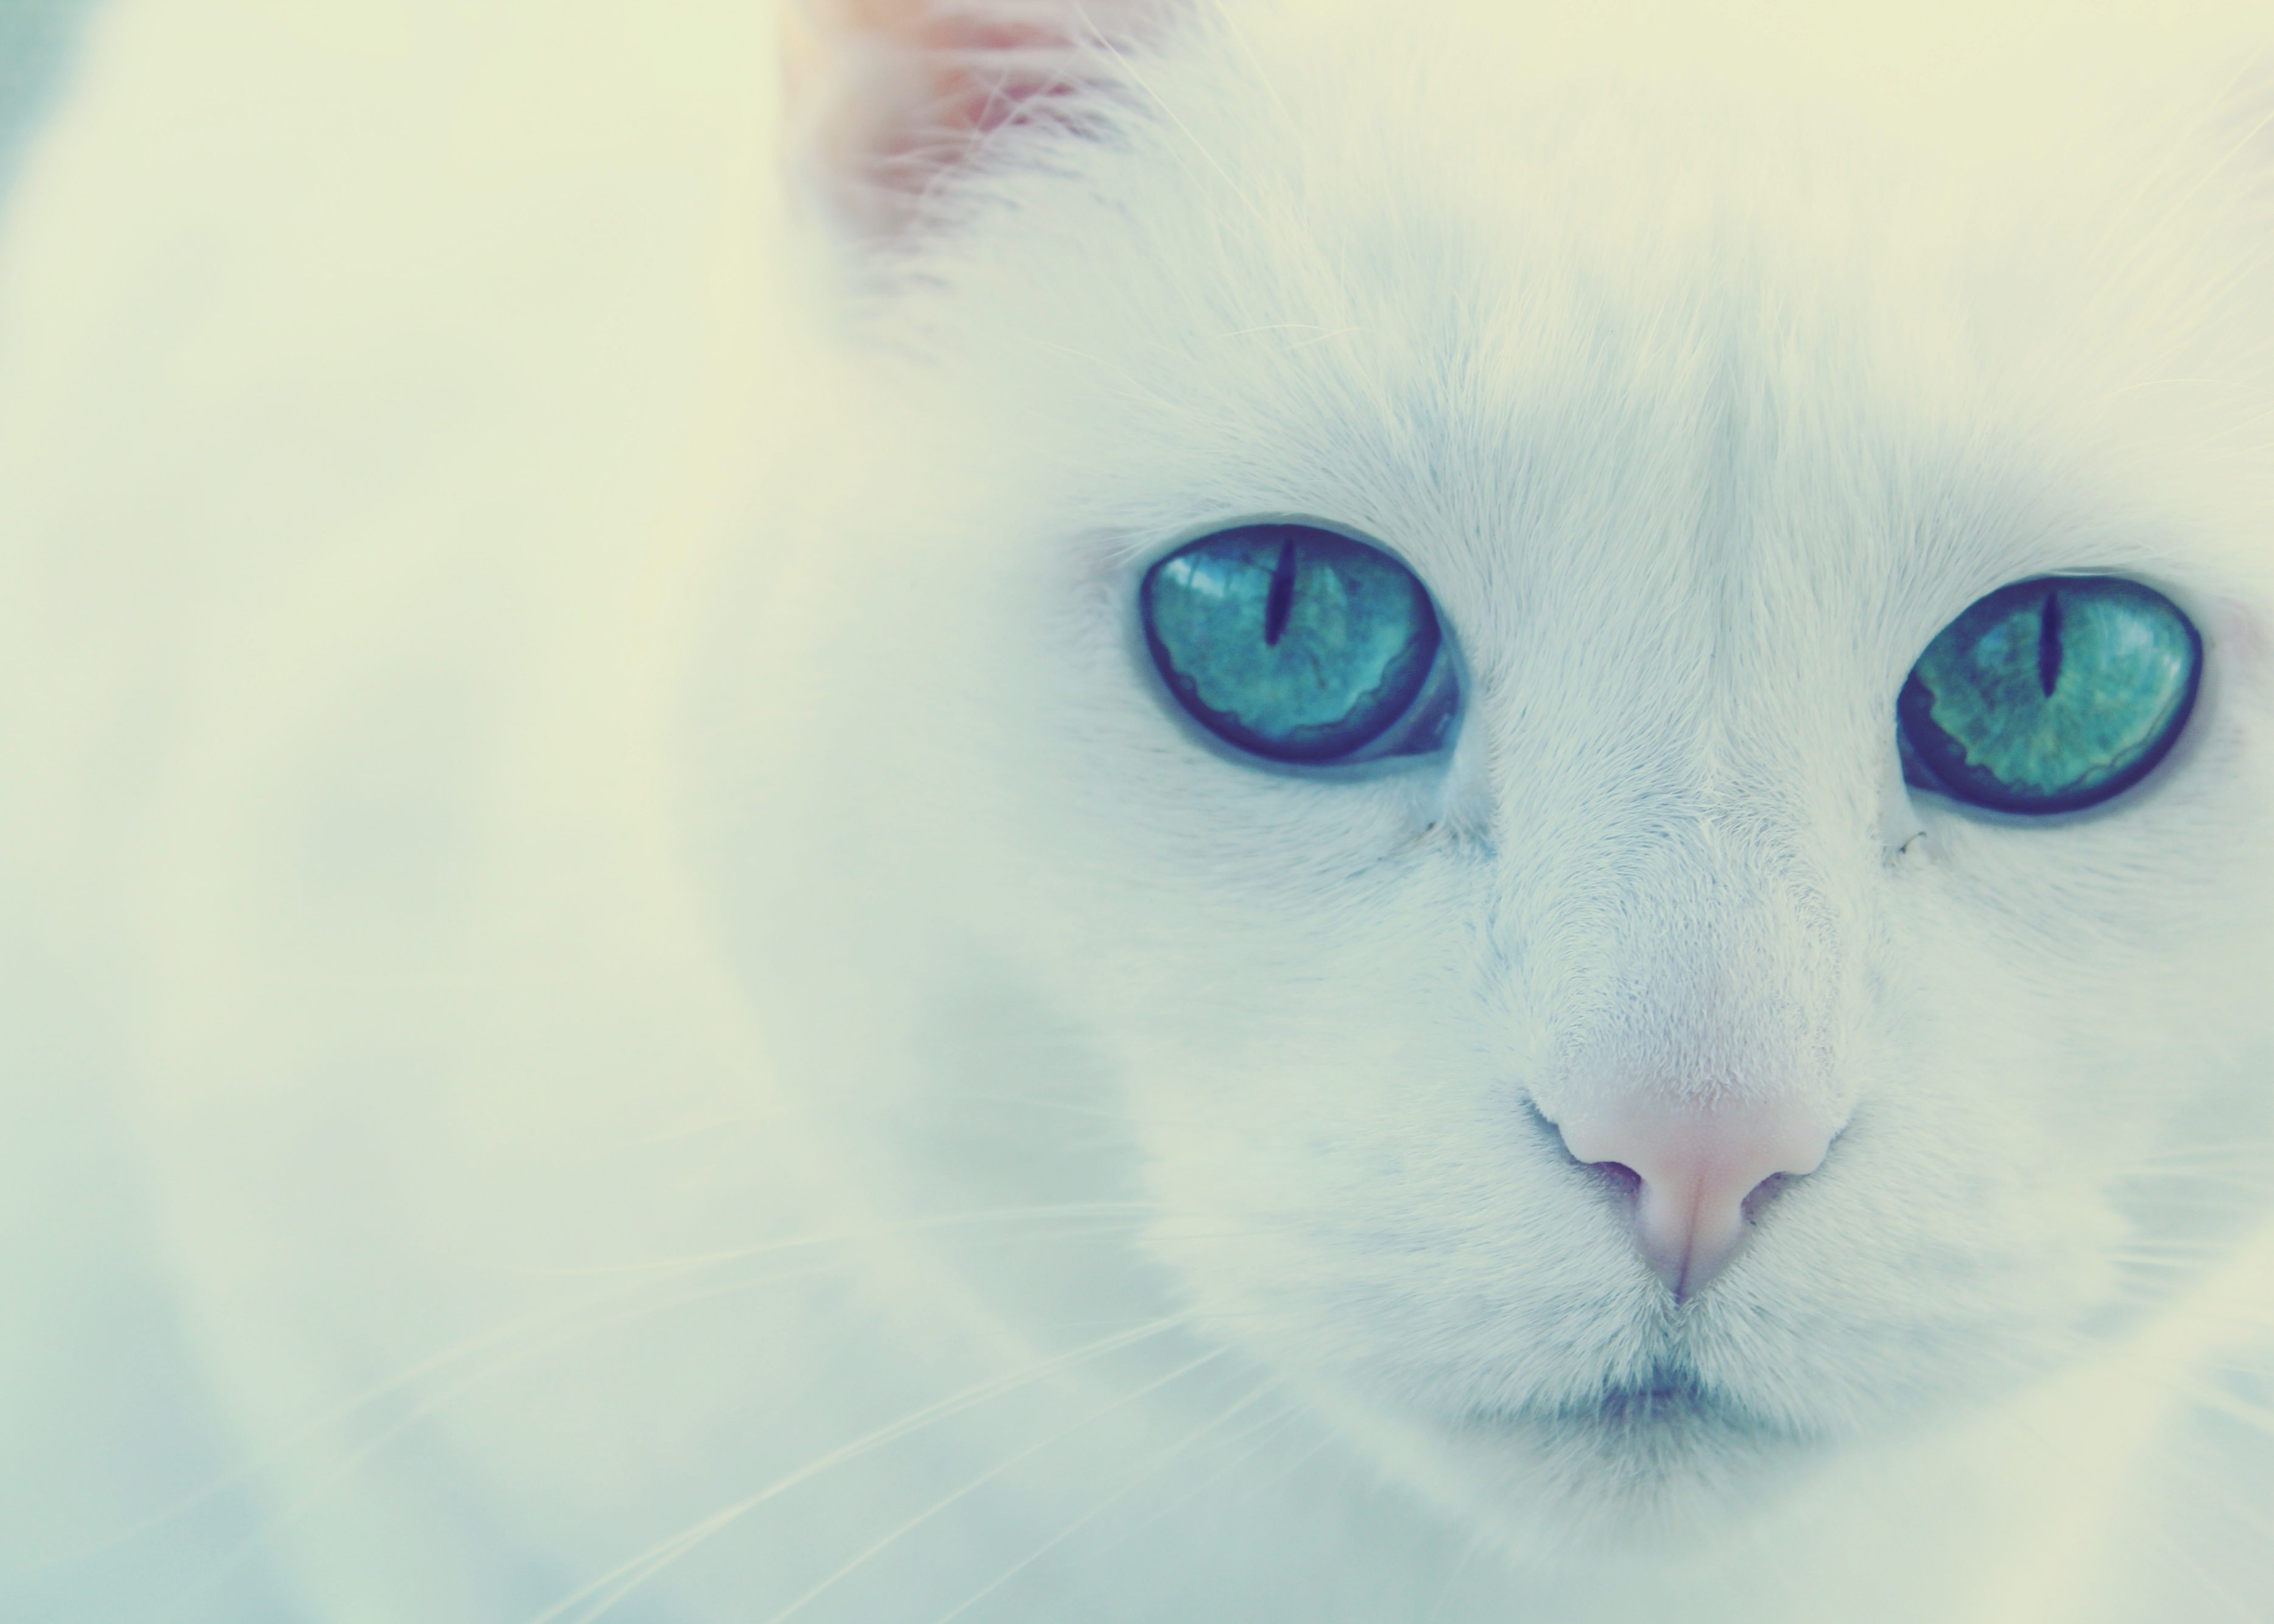
white, kitten, cat, color, mammal, blue, close up, nose, whiskers, eye, skin, vertebrate, organ, macro photography, white cat, green eyes, small to medium sized cats, cat like mammal